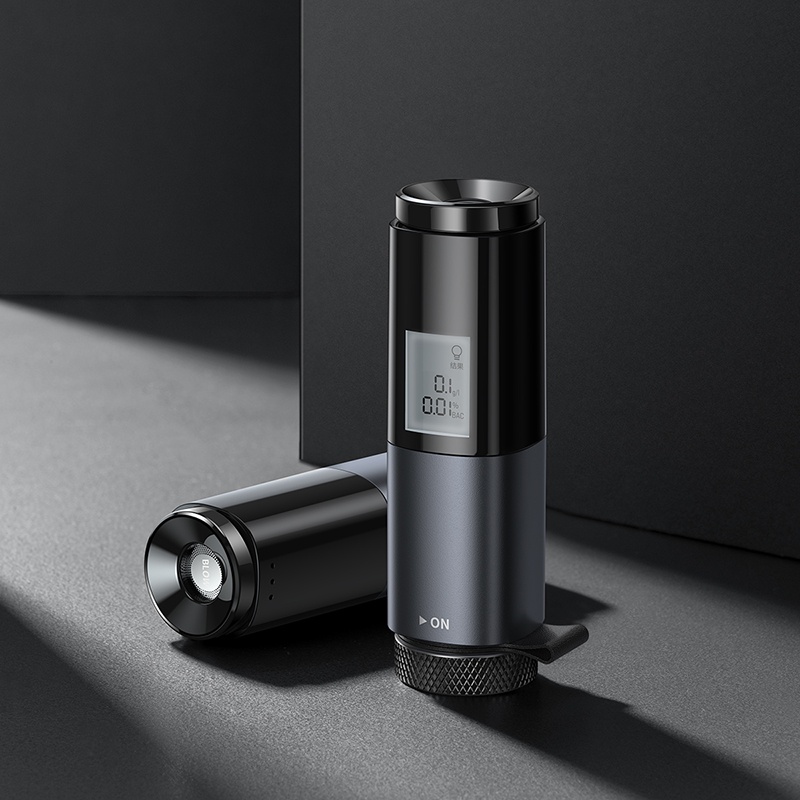
Changxing Alcohol Detector Blue Sky Black Simple Universal Data Cable
Product information: Model: CRCX-01 Charging time：About 2-3 hours Charging port: Type-C interface Input: 5V/0.12A(Max) Color: Black Size information: 8*2.4*2.4cm Packing list : Alcohol detector*1, usb*1, bracket*1, manual*1 Product picture:
Brand: The General Ecommerce Store
Category: Health & Beauty > Health Care > Biometric Monitors > Breathalyzers